List of Rookie baseball stadiums

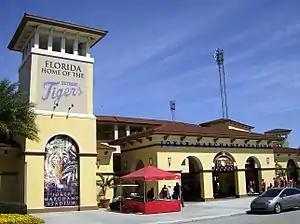
Joker Marchant Stadium is the oldest stadium among rookie-level leagues and home of the FCL Tigers.

There are 23 stadiums in use by Rookie league baseball teams in the United States and an additional 24 stadiums being used by teams playing in the Dominican Summer League. Of the U.S. stadiums, the oldest is Publix Field at Joker Marchant Stadium (1966) in Lakeland, Florida, home of the FCL Tigers. The newest stadium is CoolToday Park (2019) in North Port, Florida, the home field of the FCL Braves. Four stadiums were built in the 1960s, one in the 1970s, four in the 1980s, six in the 1990s, three in the 2000s, and five in the 2010s. The highest seating capacity is 15,000 at Sloan Park, where the ACL Cubs play. The lowest capacity is 500 at the Carpenter Complex, where the FCL Phillies play. All stadiums have a grass surface.